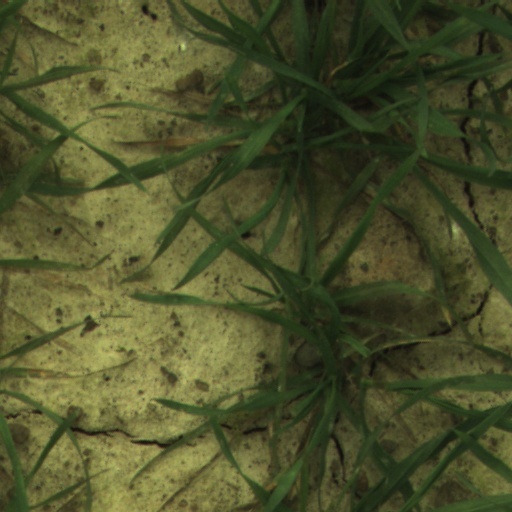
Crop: wheat